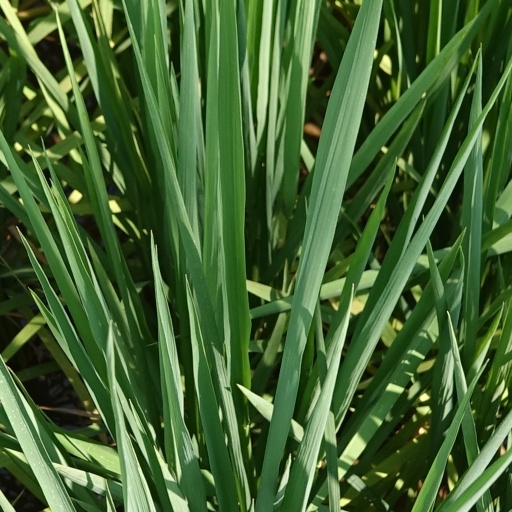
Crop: rice